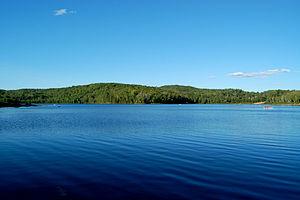
Le parc provincial Arrowhead est un parc provincial de l'Ontario situé à Huntsville. Un portion des anciennes rives du lac Algonquin est visible dans le parc.